American Christian Missionary Society

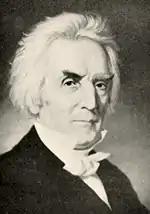
Alexander Campbell around 1855

Prior to the establishment of the American Christian Missionary Society (ACMS), Alexander Campbell had actively opposed missionary societies on the basis that they preempted the church's role in missions and served as a focus for division, insisting that the church itself should be the only missionary society. (Examples of such missionary societies were the American Board of Commissioners for Foreign Missions, American Missionary Association, American Home Mission Society, and the American Baptist Home Mission Society.) This opposition was reflected in his writings in the "Christian Baptist". Over time, Campbell came to encourage greater cooperation between congregations and used his later journal the "Millennial Harbinger" to advance that view.